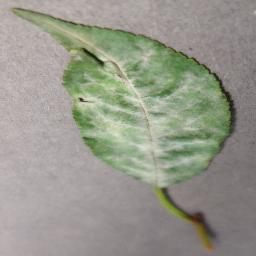
Label: Cherry___Powdery_mildew